George Thomson (musician)

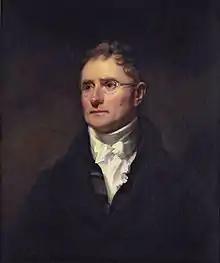
George Thomson by Henry Raeburn

George Thomson (1757–1851) was a Scottish music publisher and a friend of Robert Burns. He was clerk to the board of trustees in Edinburgh for 60 years. His "A Select Collection of Original Scottish Airs for the Voice" came out in six volumes between 1793 and 1841, and included contributions from Burns, Lord Byron, Thomas Moore, Walter Scott and Thomas Campbell. Thomson published folksong arrangements by Joseph Haydn, Ludwig van Beethoven, Ignaz Pleyel, Leopold Kozeluch, Johann Nepomuk Hummel, Carl Maria von Weber, Henry Rowley Bishop, and Robert Archibald Smith.